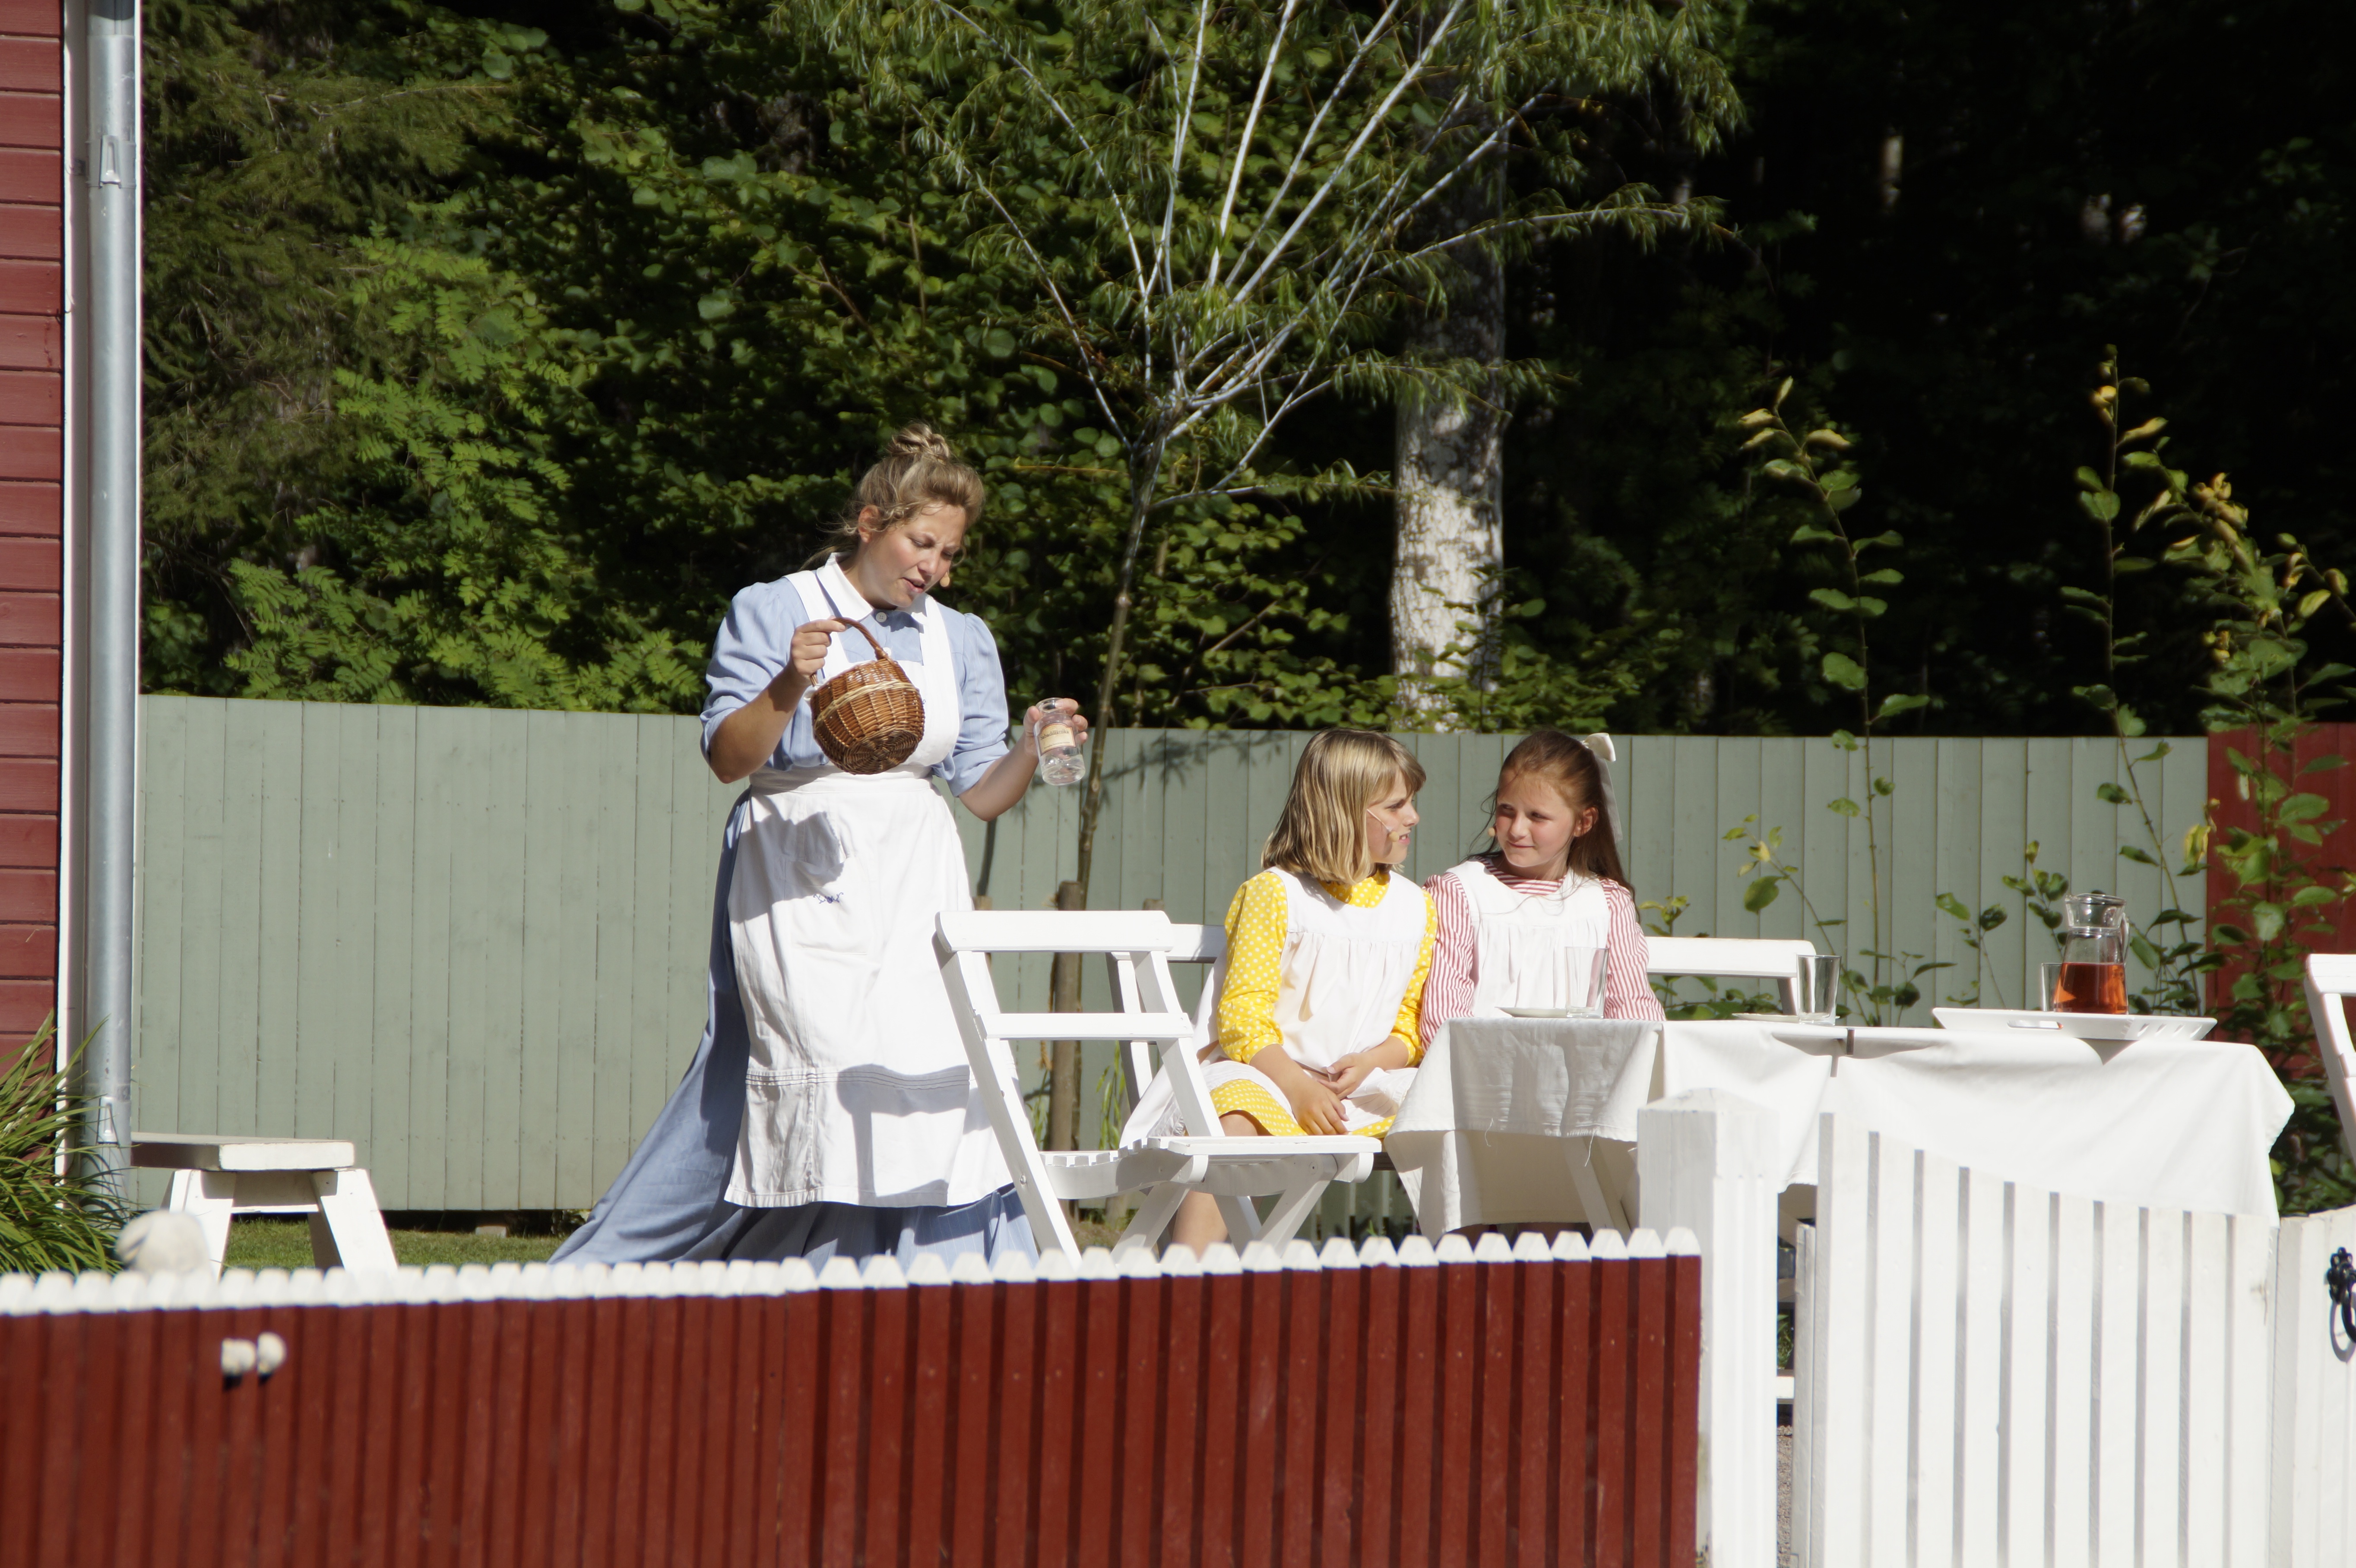
people, play, city, theme park, ceremony, sweden, theater, demonstration, actor, lindgren, smaland, astrid lindgren, vimmerby, astrid lindgren's world, birkelund, mardie